Suvarna Jha

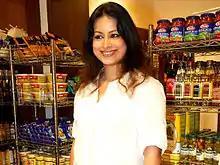
Suvarna Jha

Suvarna Jha is an Indian television actress who played Tripti Virani in Kyunki Saas Bhi Kabhi Bahu Thi. She did her schooling at Convent of Jesus and Mary, Waverley, Mussoorie.